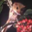
Label: mouse